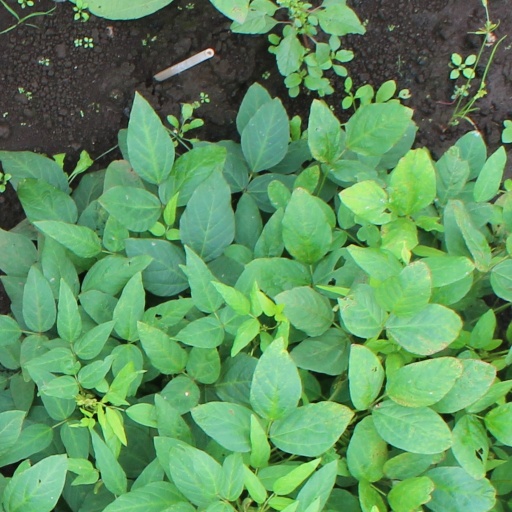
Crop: soybean